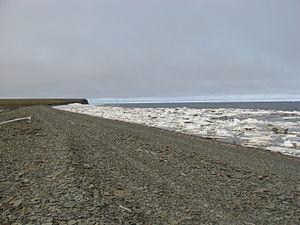
La baie d’Anabar est un golfe de la mer de Laptev, aux confins de l’océan Arctique. Il s’étend depuis le cap situé à l’est de l’estuaire de l’Anabar jusqu'à la péninsule de Nordvik. La baie de Nordvik proprement dite est située encore plus à l'ouest, au-delà du cap Paksa qui forme l'extrémité de la péninsule.